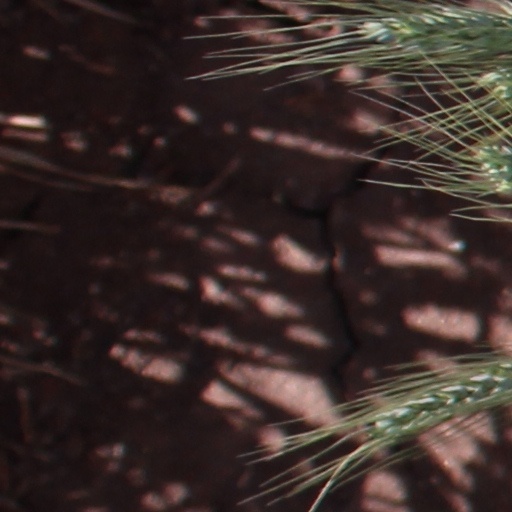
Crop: wheat